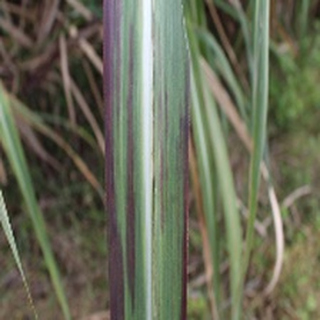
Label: sugarcane_bacterial_blight